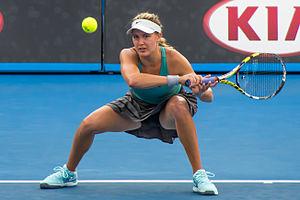
Cet article traite des événements qui se sont produits durant l'année 2014 au Québec.